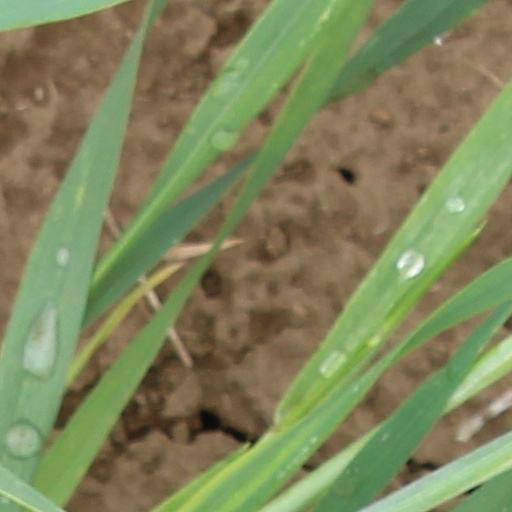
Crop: wheat